Anna Catharina Materna

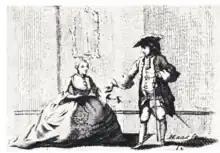
Illustration from the title leaf of "Mariane eller Det frie Valg". 1757.

In that year, she married the nobleman Christian Albrecht von Passow (1732–1777) (but keeping the surname Materna), a marriage that produced a child, which was kept a secret. von Passow then left Denmark for Tranquebar in India, and, although Materna was meant to follow him, this did not happen. Instead, she began a new career as a translator and writer of plays. She became one of the first writers in Europe to use the old Nordic gods of her own country, rather than the Roman gods and goddesses, in her plays; she stated that she did not see the reason to use Roman or Greek gods, when Denmark had so many of their own. Three of her plays were performed on the stage at the Royal Danish Theatre; she was one of the first native female writers to have her plays performed there.